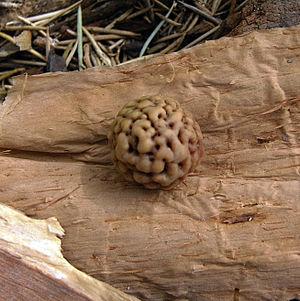
Le terme quandong, quondong ou pêche du désert est le nom vernaculaire donné en français au fruit de trois buissons australiens dont deux du genre Santalum.
Santalum acuminatum, le quandong du désert, ou quandong doux, est une plante hémiparasitique de la famille des bois de santal, les Santalacées, que l’on trouve principalement dans les déserts du centre et du sud de l’Australie.